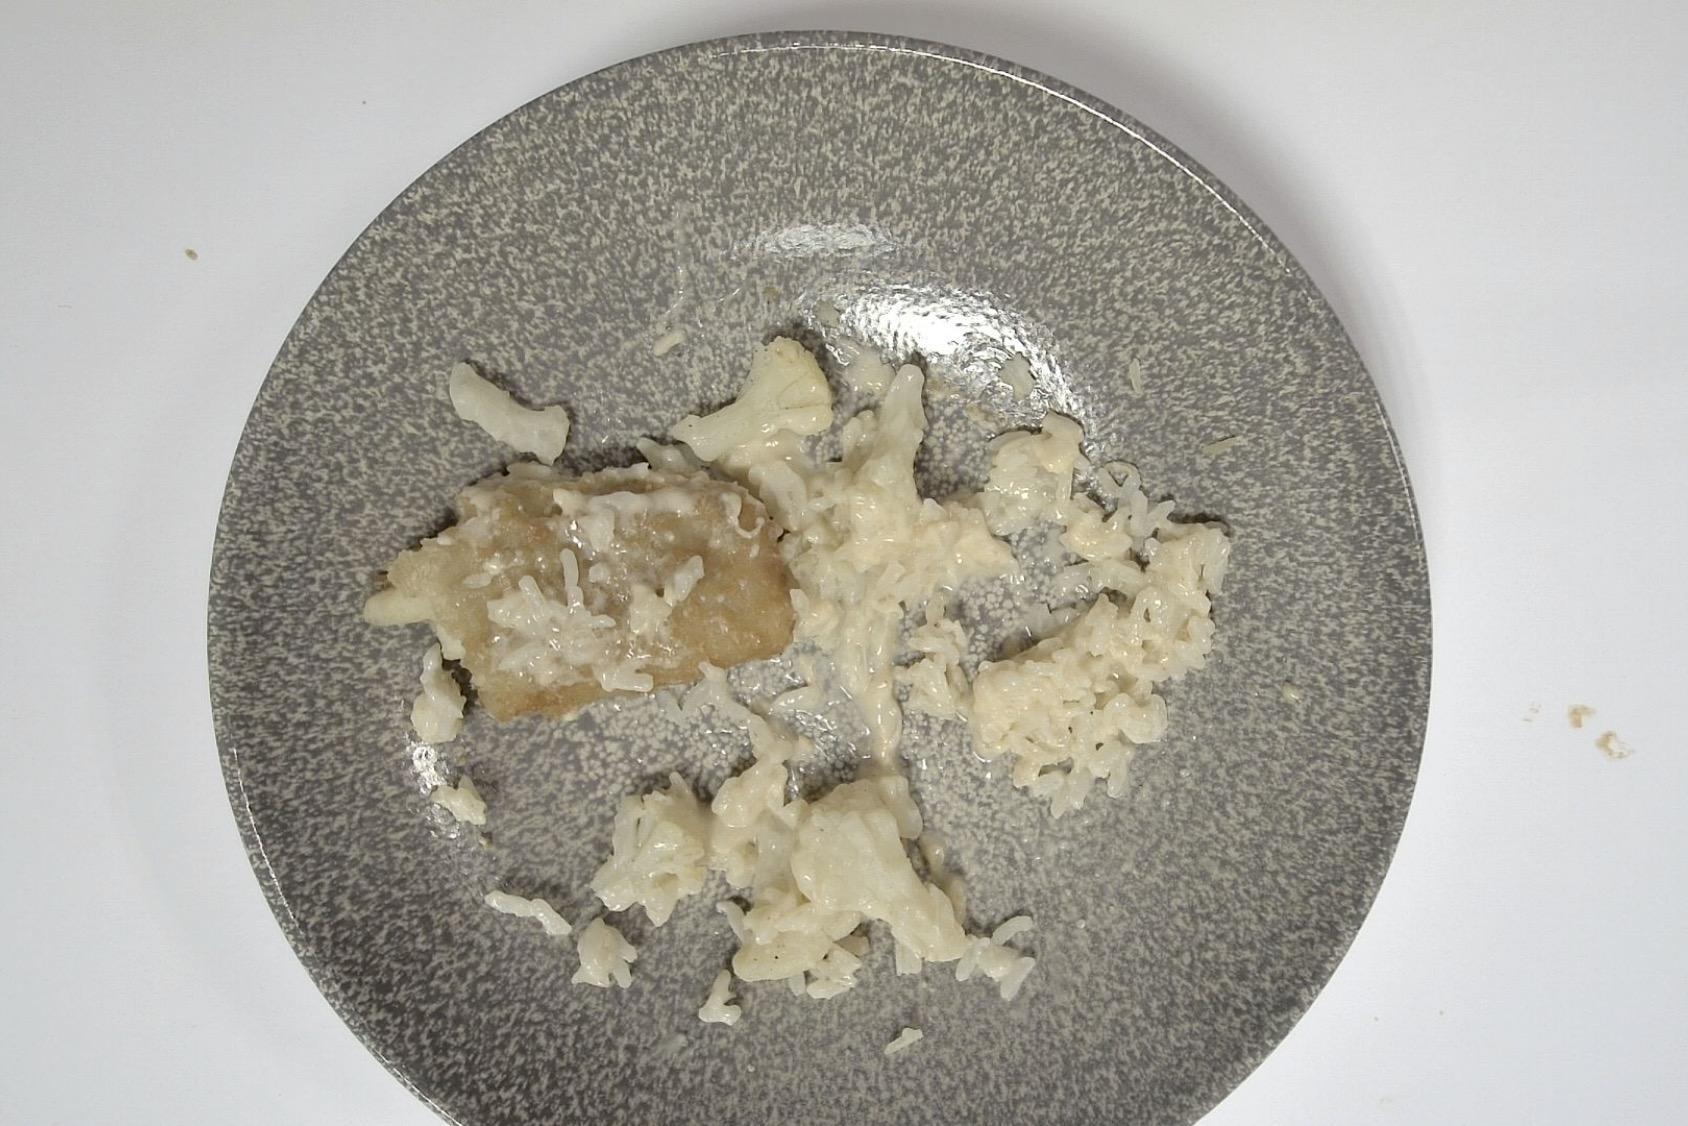
Dish: Paniertes Fischfilet mit Blumenkohl , Reis , Helle Sauce
Portion size: Normale Portion
Ingredients: rice, cauliflower, breaded-fish-fillet, light-sauce-or-white-sauce
Weight as served: 315 g
Energy as served: 307,850 kcal (1.294,350 kJ)
Fat: 11,110 g (saturated: 3,465 g)
Carbohydrates: 35,090 g (sugar: 4,415 g)
Protein: 15,550 g
Salt: 2,190 g
Weight after return: 185 g
Energy after return: 180,801 kcal